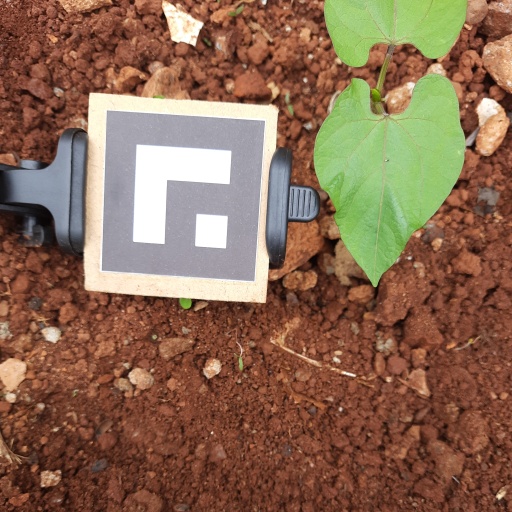
Observations: wavy surface, no eating holes, under cloudy sky